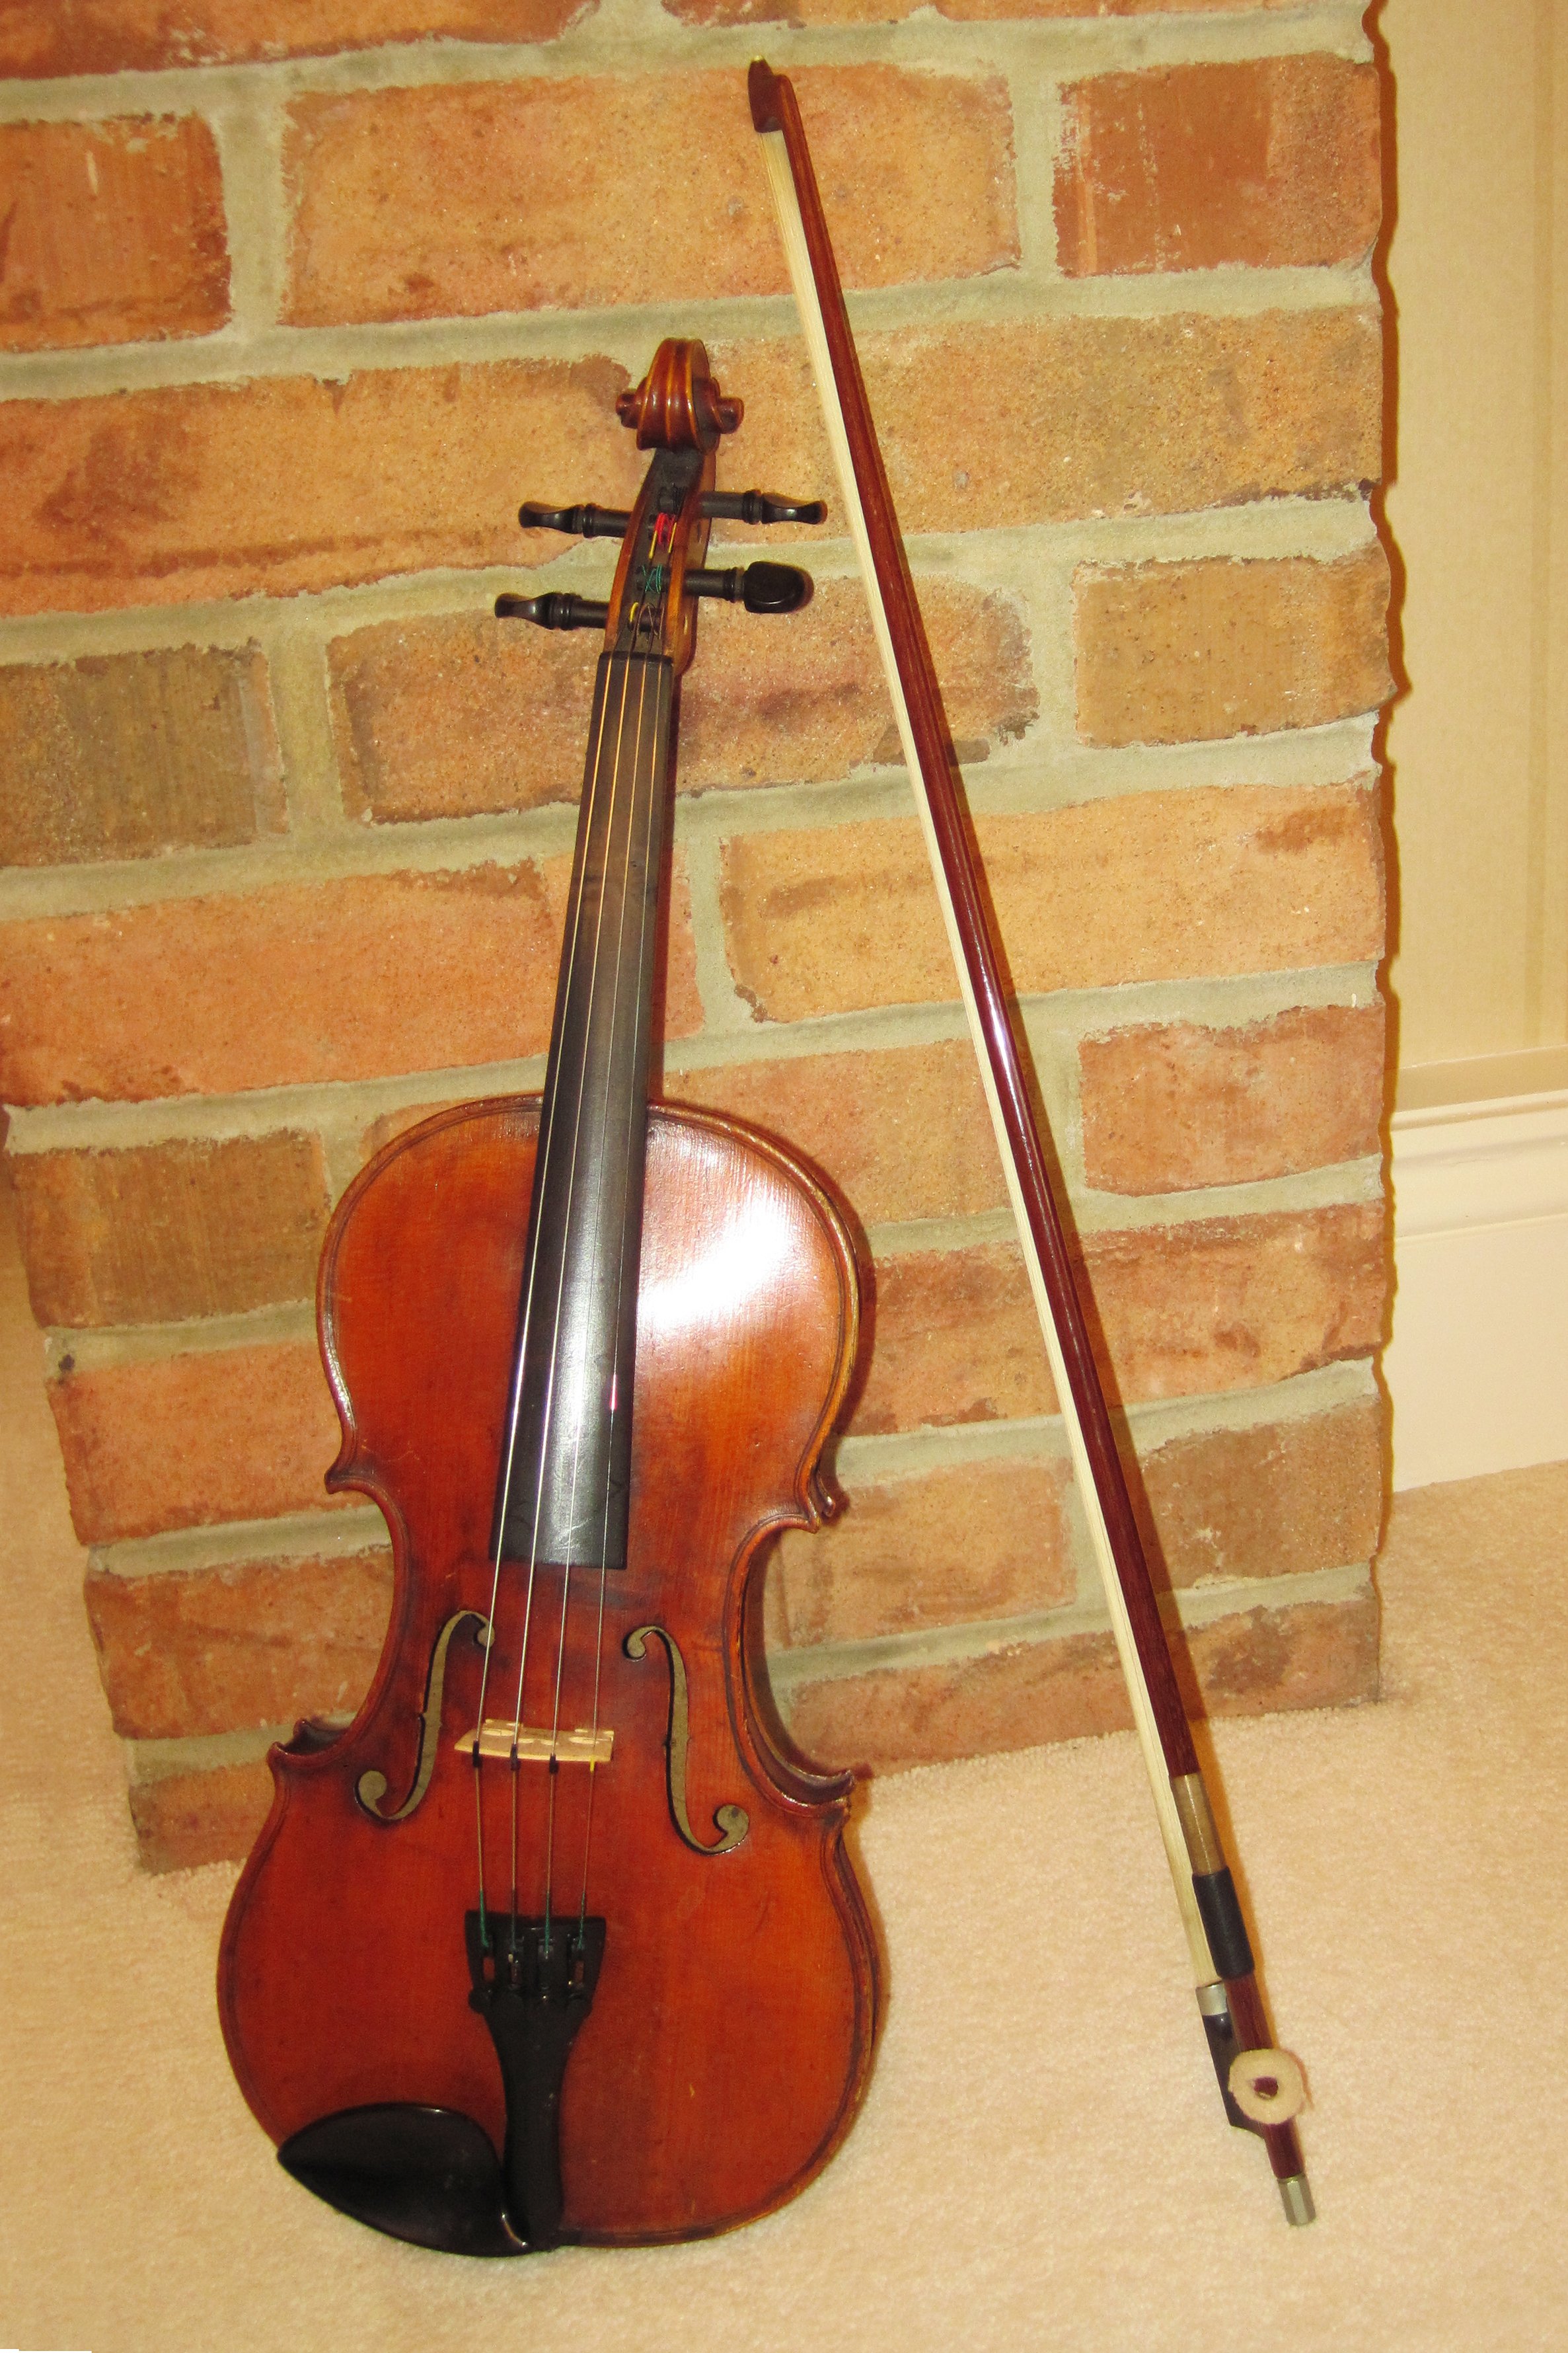
music, wood, play, guitar, string, acoustic guitar, concert, instrument, musical instrument, violin, art, classical, audio, musical, wooden, sound, bow, cello, classic, bass guitar, shape, folk, viola, melody, fiddle, double bass, string instrument, bowed string instrument, violin family, viol, violone, bass violin